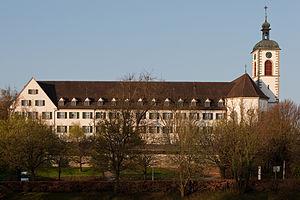
Cette liste présente les biens culturels d'importance nationale dans le canton de Thurgovie. Cette liste correspond à l'édition 2009 de l'Inventaire Suisse des biens culturels d'importance nationale pour le canton de Thurgovie. Il est trié par commune et inclus : 78 bâtiments séparés, 15 collections et 14 sites archéologiques.
L'abbaye de Kreuzlingen, appelée Kloster Kreuzlingen ou Stift Kreuzlingen en allemand, est une abbaye impériale située sur le territoire de la commune thurgovienne de Kreuzlingen, en Suisse.